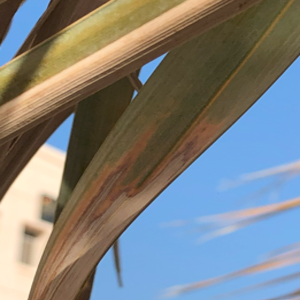
Label: Leaf Spots